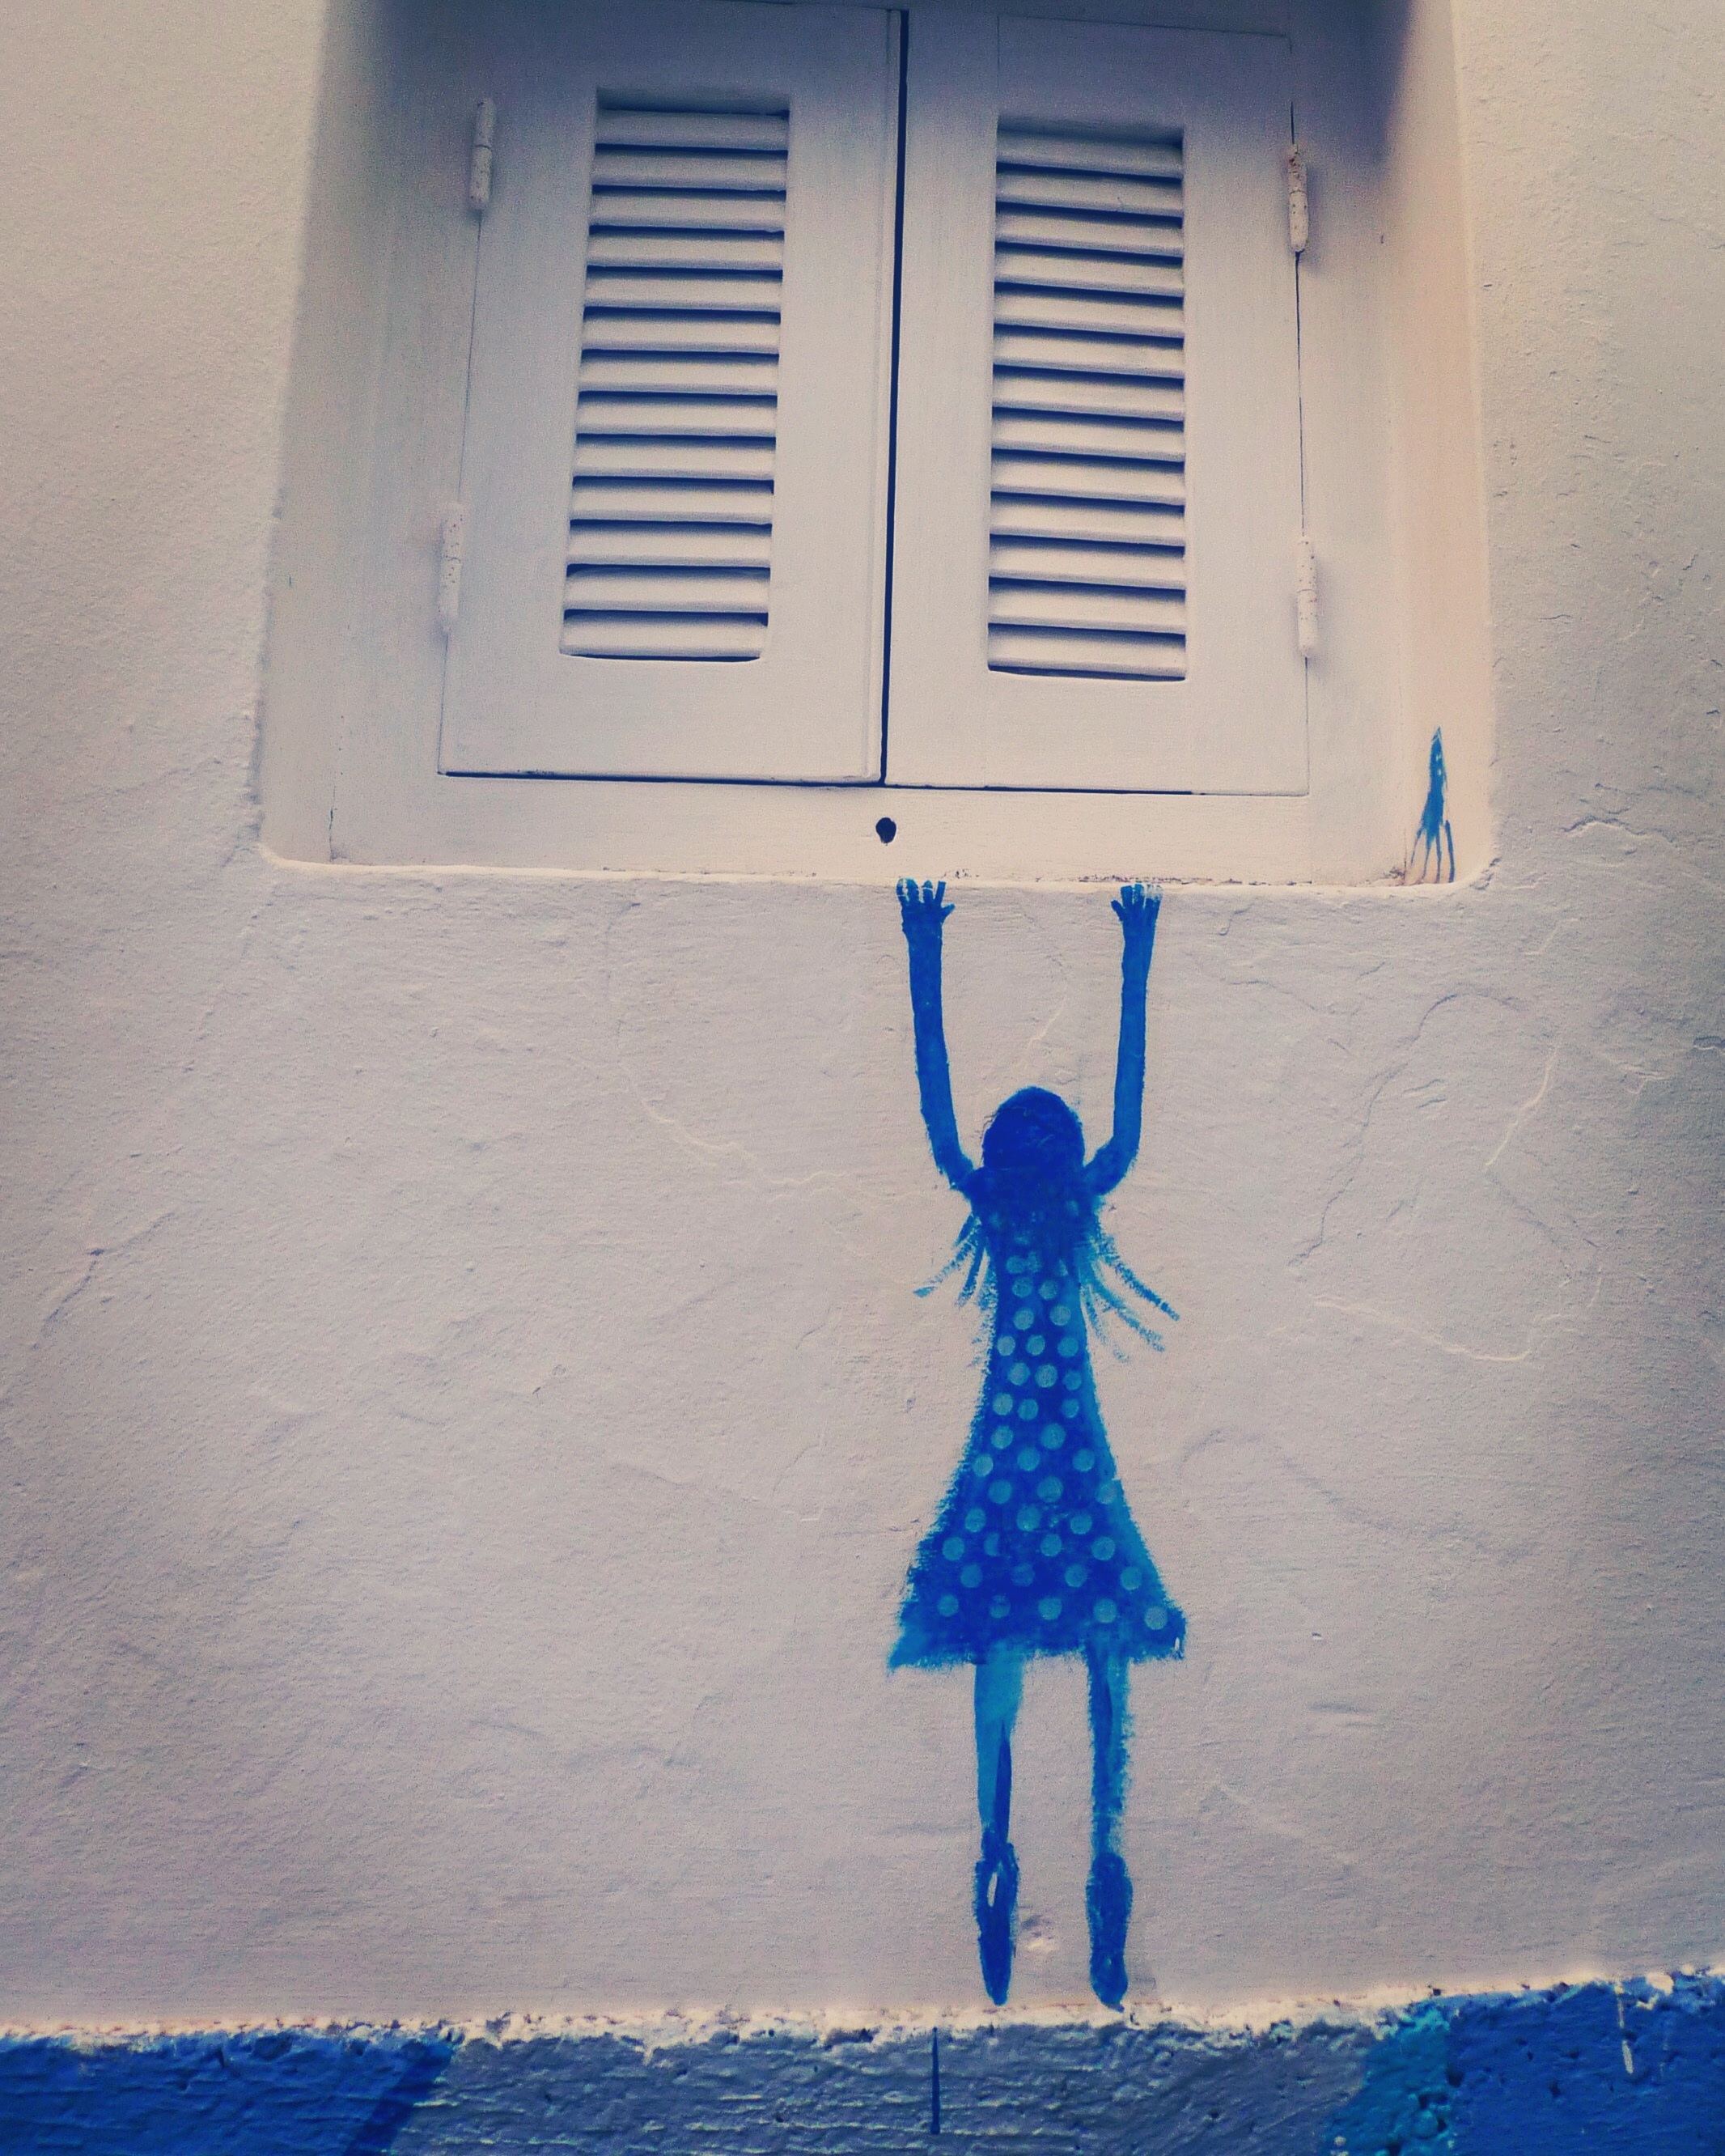
wing, white, wall, color, blue, art, surfing equipment and supplies